Samuels' Cave

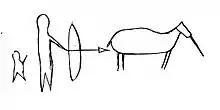

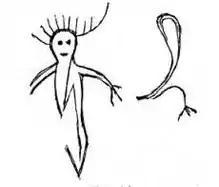

Some images on the walls were carved and some were painted. There were animals which Brown interpreted as bisons, lynx, rabbit, otter, badger, elk and heron. One panel showed a hunter and an elk. Another showed a hunter pointing a bow and arrow at a deer, with a child behind him. Another showed a human figure with a head-dress, which Brown interpreted as a chief. Other designs were indecipherable.